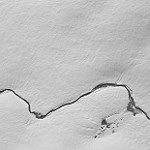
Label: B & W